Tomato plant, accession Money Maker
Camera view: bottom (45 deg); turntable rotation: 150 degrees
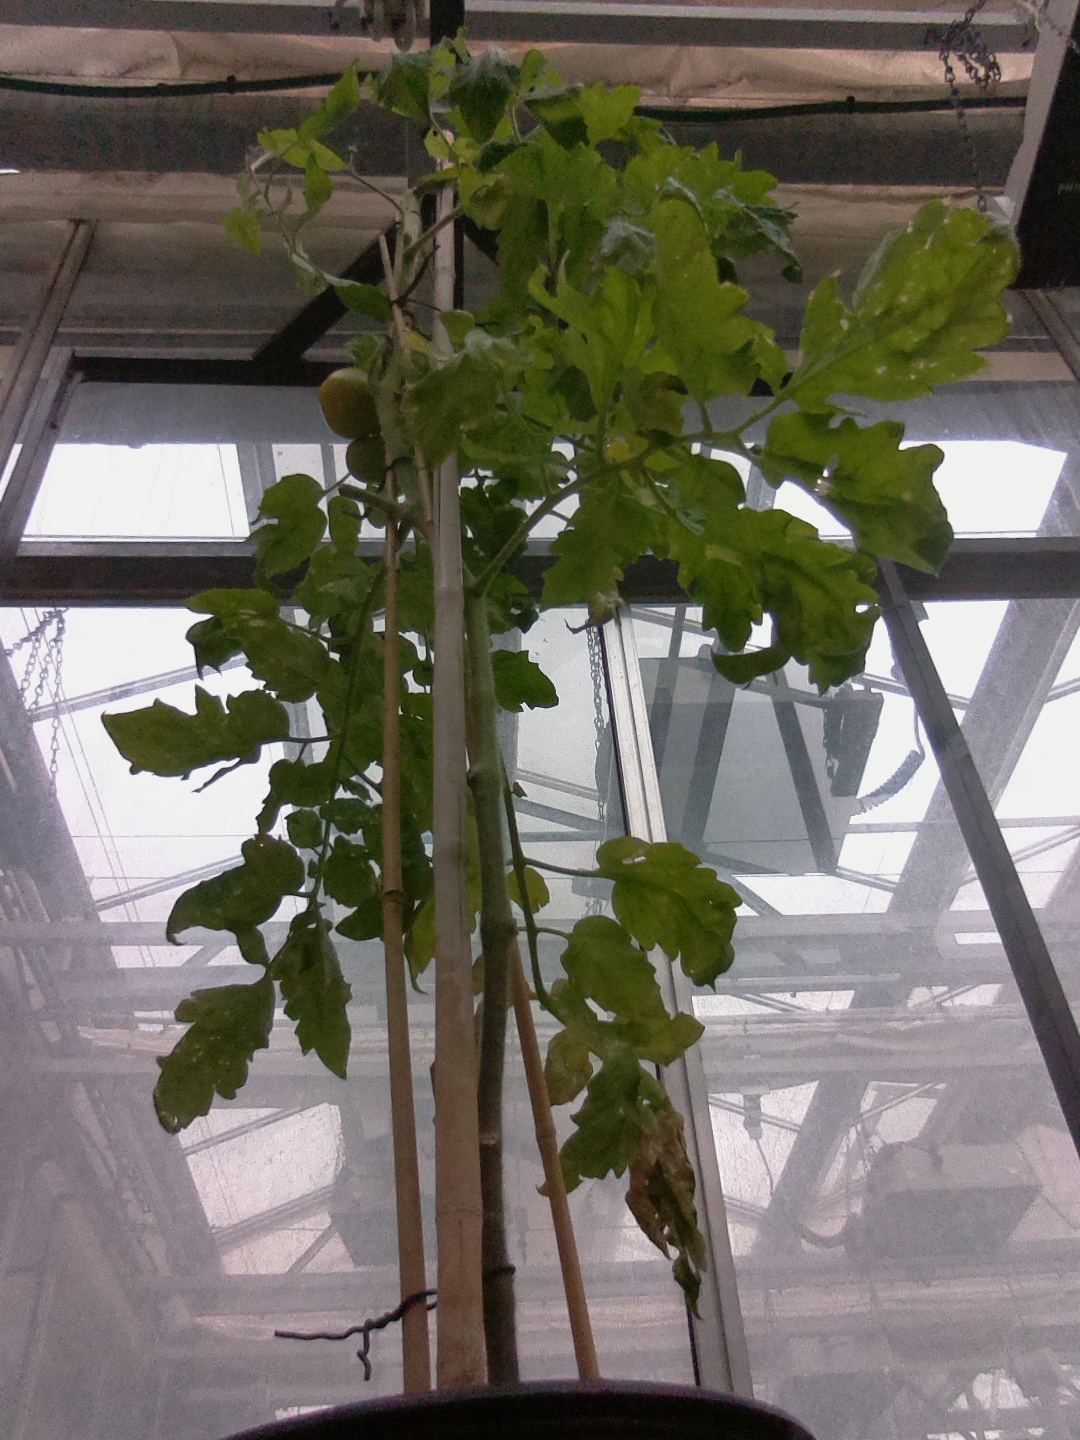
BBCH growth stage 79: 90% -100% of final fruit size